Turkey

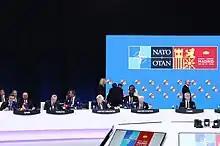
Turkey has been a member of NATO since 1952, has its second largest army and is the host of the Allied Land Command headquarters.

In 2014, prime minister Recep Tayyip Erdoğan won Turkey's first direct presidential election. On 15 July 2016, an unsuccessful coup attempt tried to oust the government. According to the Turkish government, there are 13,251 arrested or convicted people in jail as of 2024, related to the 2016 coup attempt. With a referendum in 2017, the parliamentary republic was replaced by an executive presidential system. The office of the prime minister was abolished, and its powers and duties were transferred to the president. On the referendum day, while the voting was still underway, the Supreme Electoral Council lifted a rule that required each ballot to have an official stamp. The opposition parties claimed that as many as 2.5 million ballots without a stamp were accepted as valid. In 2025 the PKK declared a ceasefire.